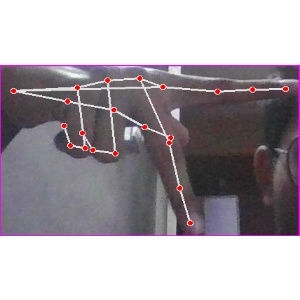
अक्षर: प